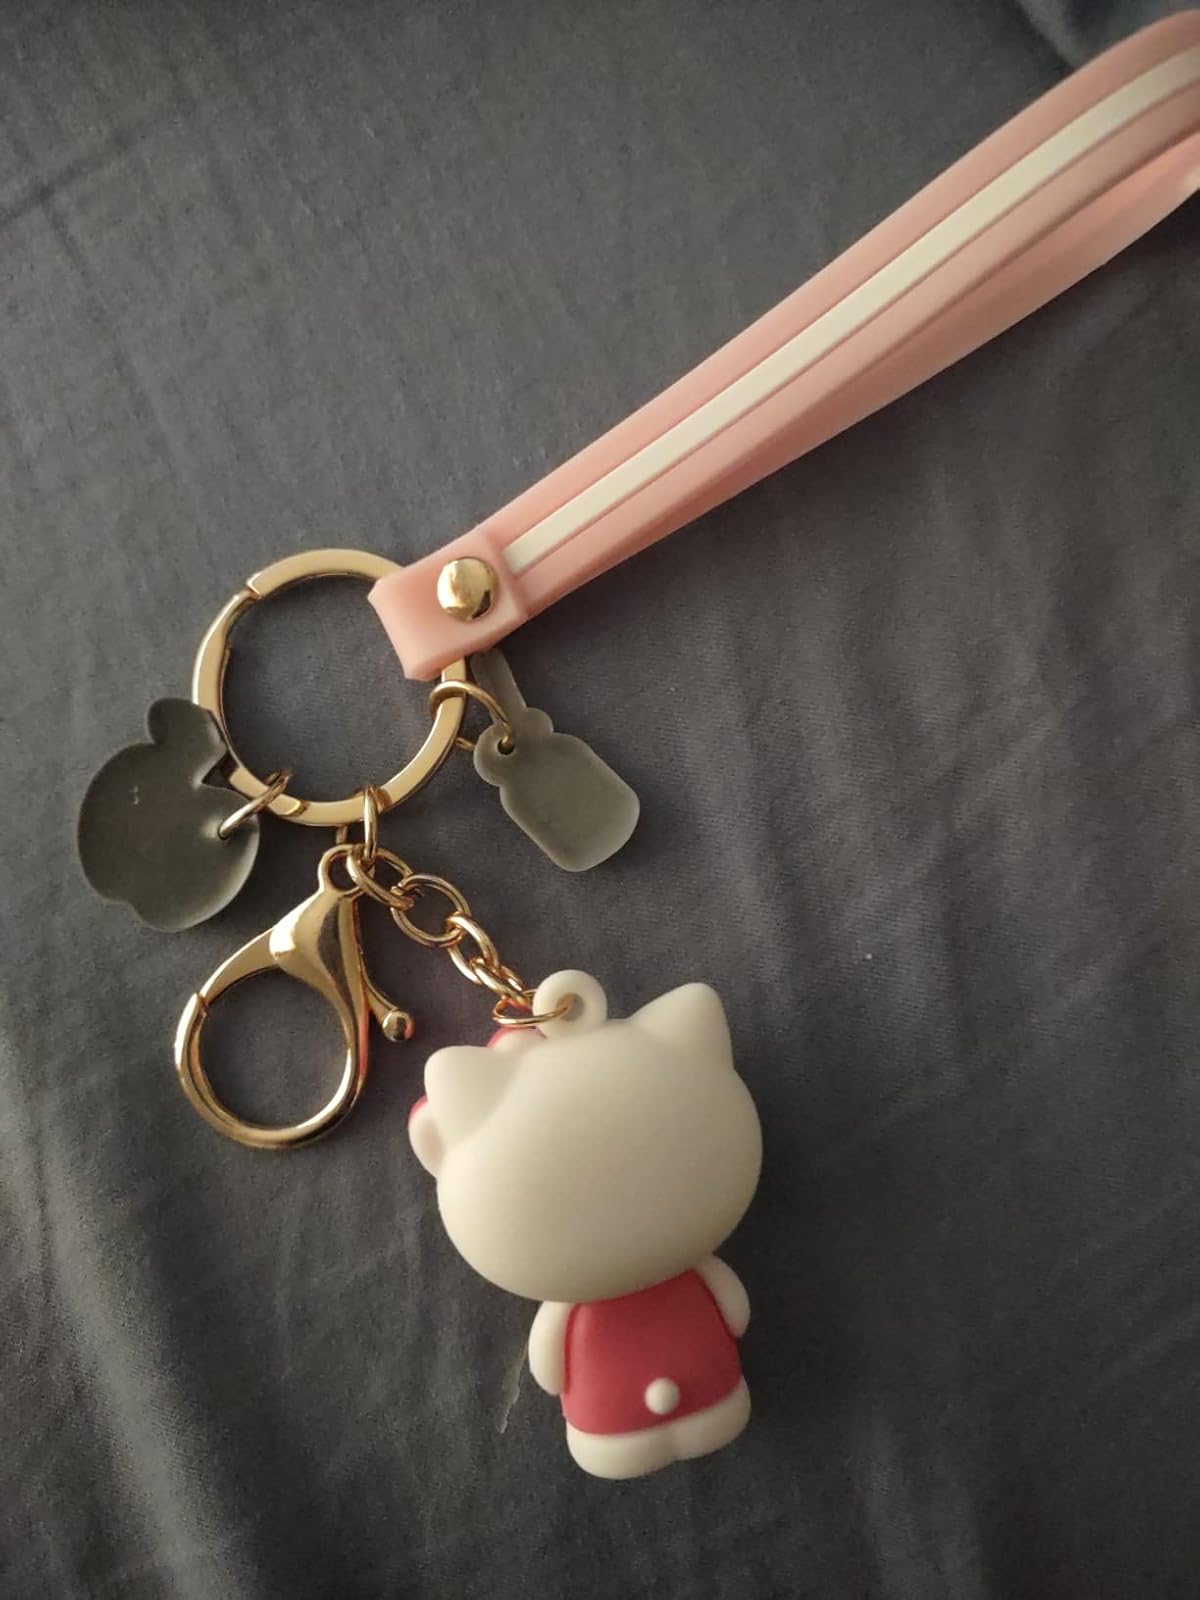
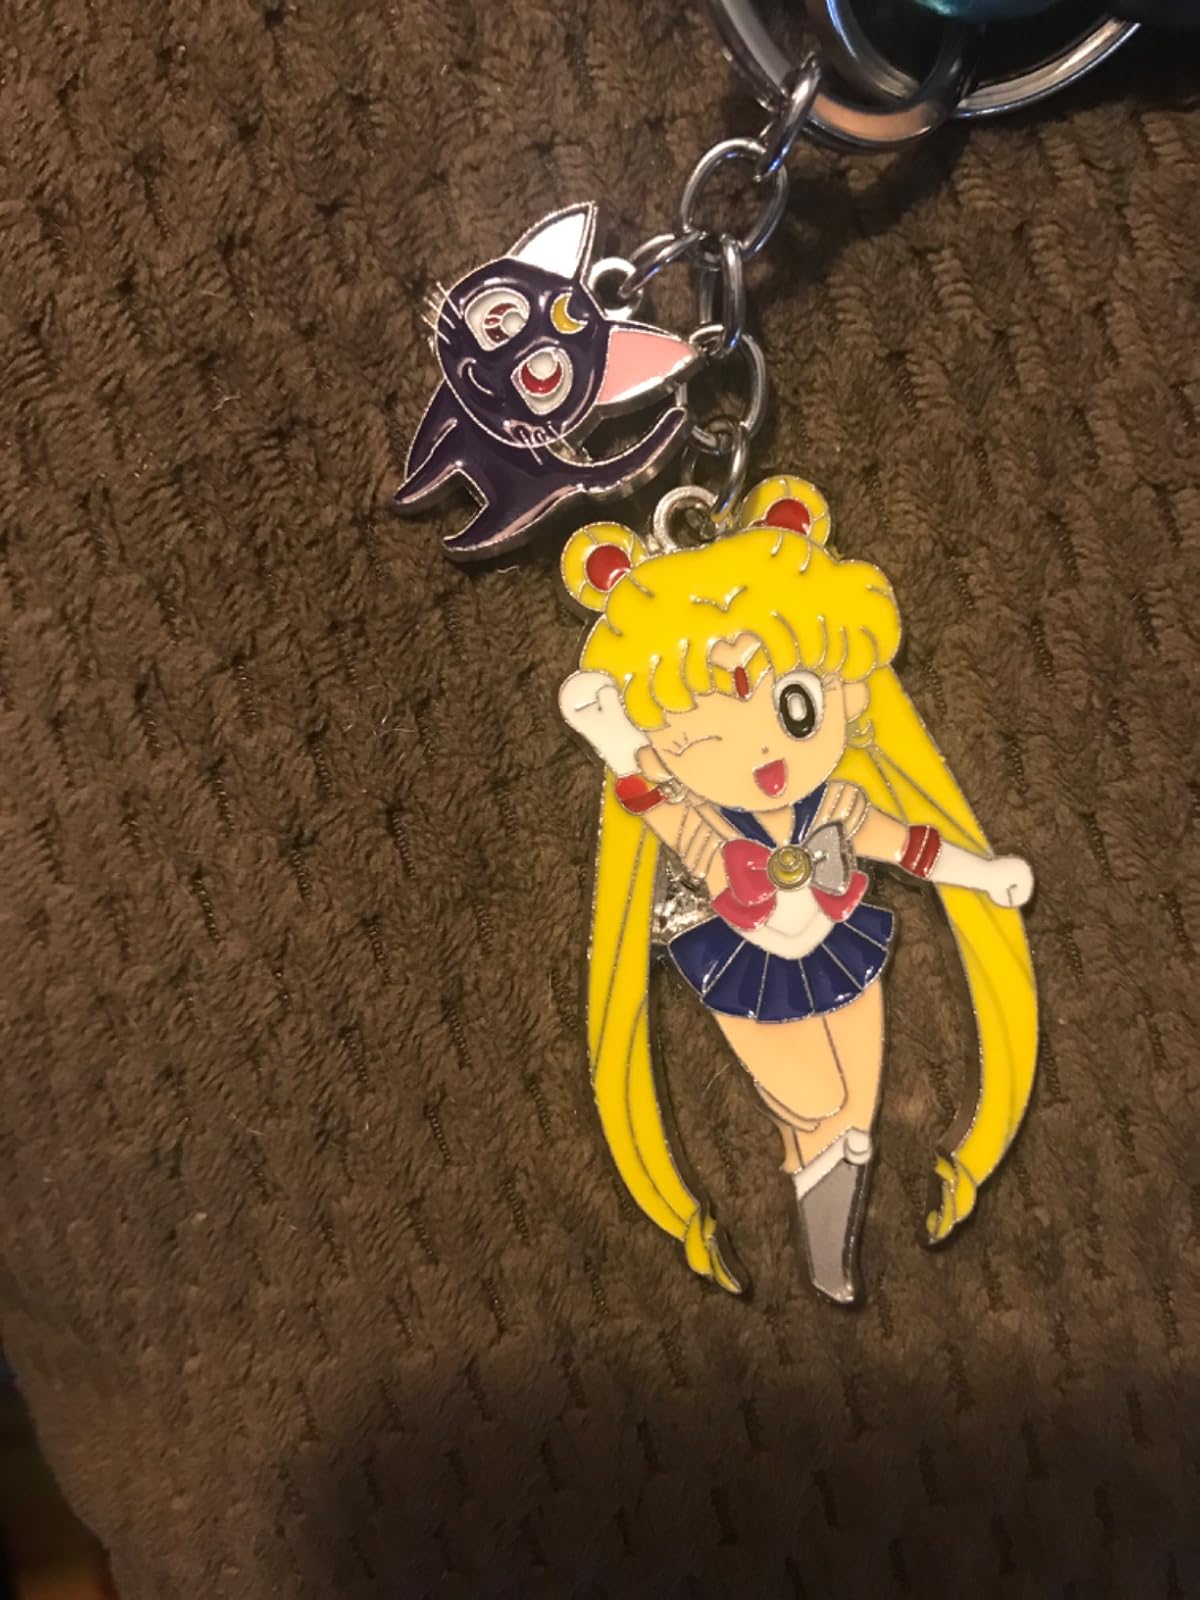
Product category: accessories_keychain
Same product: no